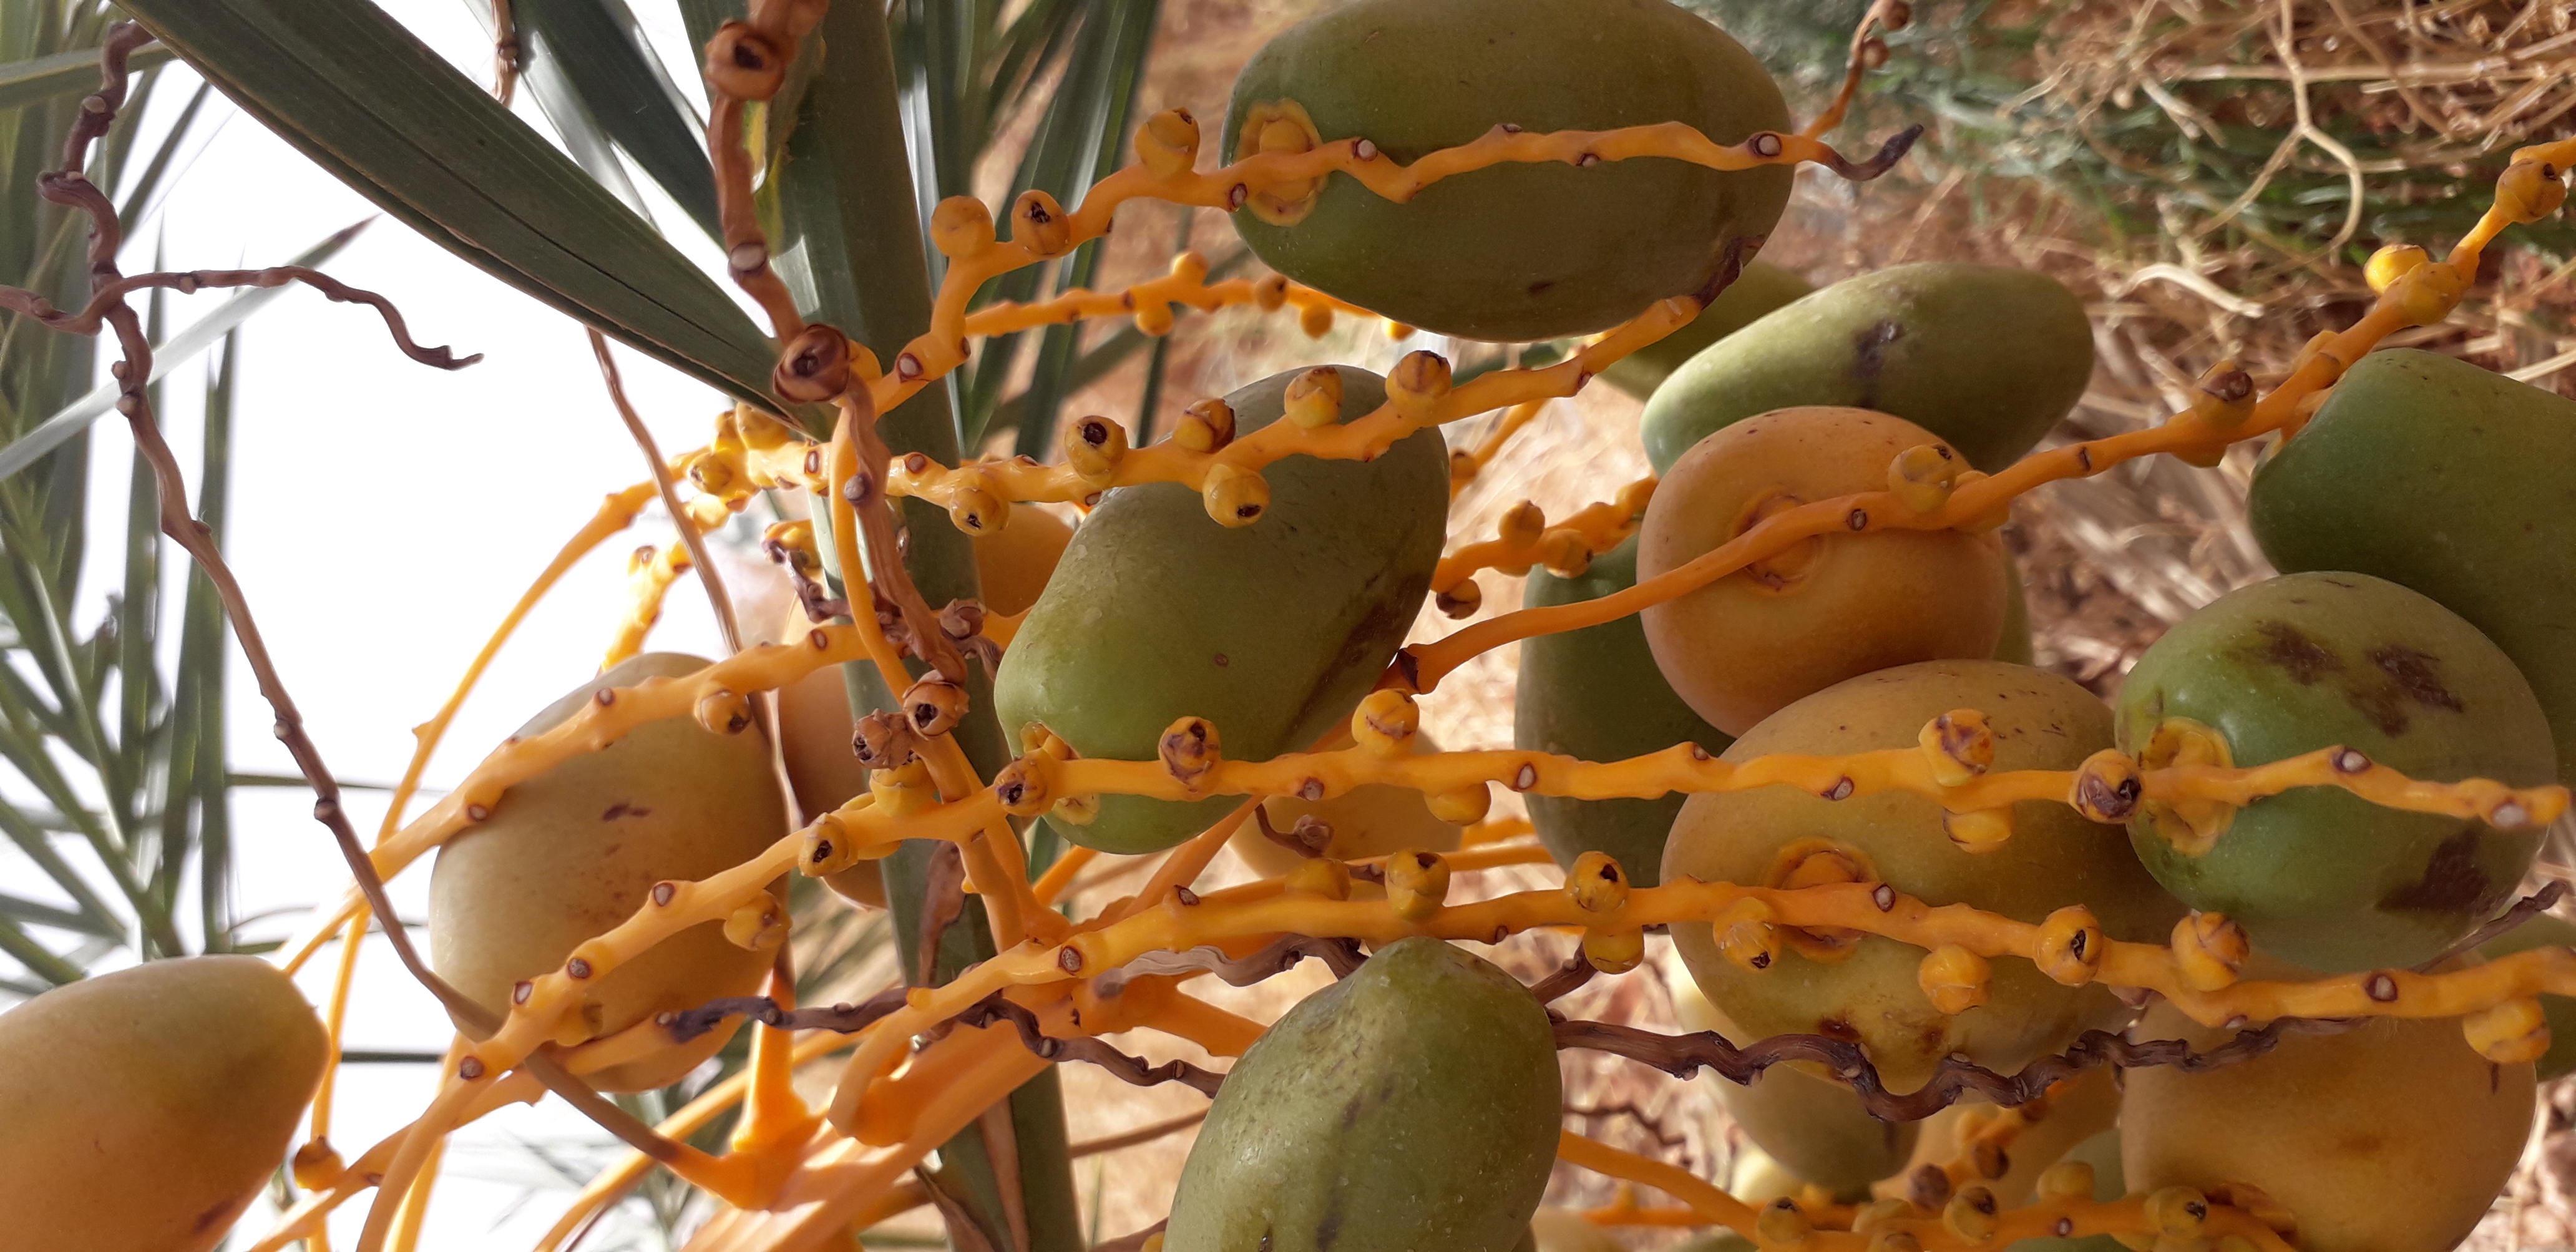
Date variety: Boumajhoul